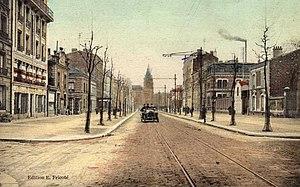
Boulevard de Châteaudun (actuel boulevard Jules Guesde) à Saint-Denis
Le boulevard Jules-Guesde est une voie de communication de Saint-Denis.